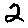
Label: 2